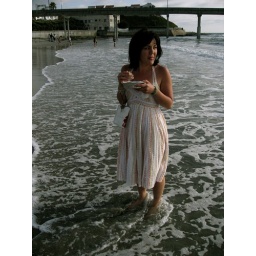
eating a fish taco in the ocean.